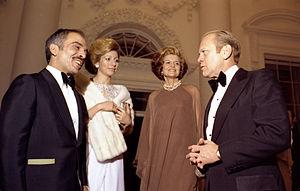
Alia Baha ad-Din Touqan, née le 25 décembre 1948 au Caire et décédée le 9 février 1977 à Amman, est reine consort de Jordanie et troisième épouse du roi Hussein de Jordanie.